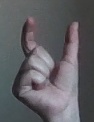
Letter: nun